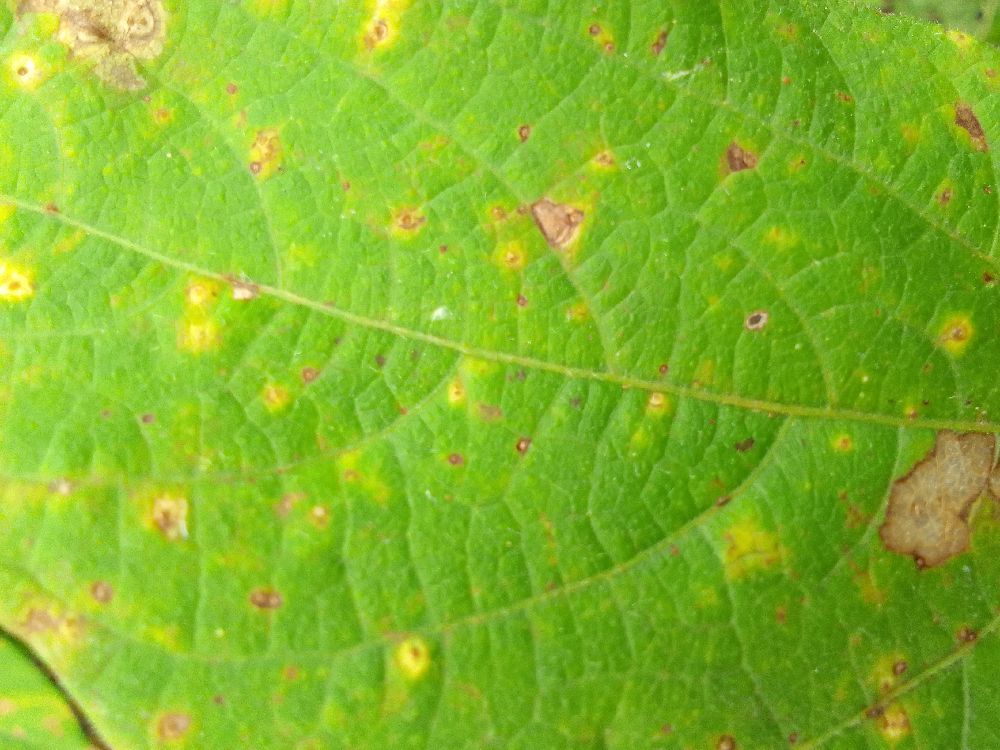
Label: rust